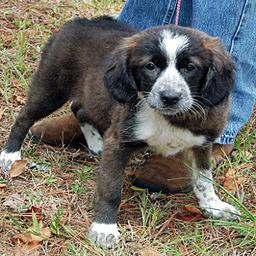
Animal: dogs